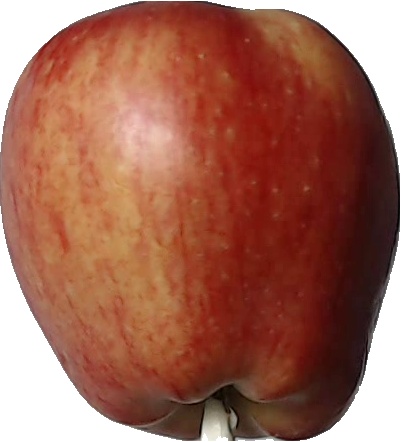
Label: apple_red_1